Hermann Gallos

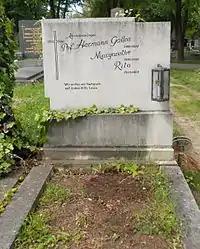

Gallos also taught at the Vienna Music Academy. He was a teacher of Hans Braun and Walter Berry, among others.